Triumph TR4

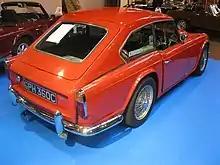
Dové GTR4 rear three-quarter view

The first production TR4 was built on 18 July 1961, and received commission number CT1. The last car was built on 6 January 1965, with commission number CT40304. Final assembly of the cars was done at Triumph's Canley-Fletchamstead factory near Coventry. TR4s were also assembled from Complete Knock-Down (CKD) kits in Mechelen, Belgium and Borgo Panigale, Italy, the latter in a factory owned by Ducati.